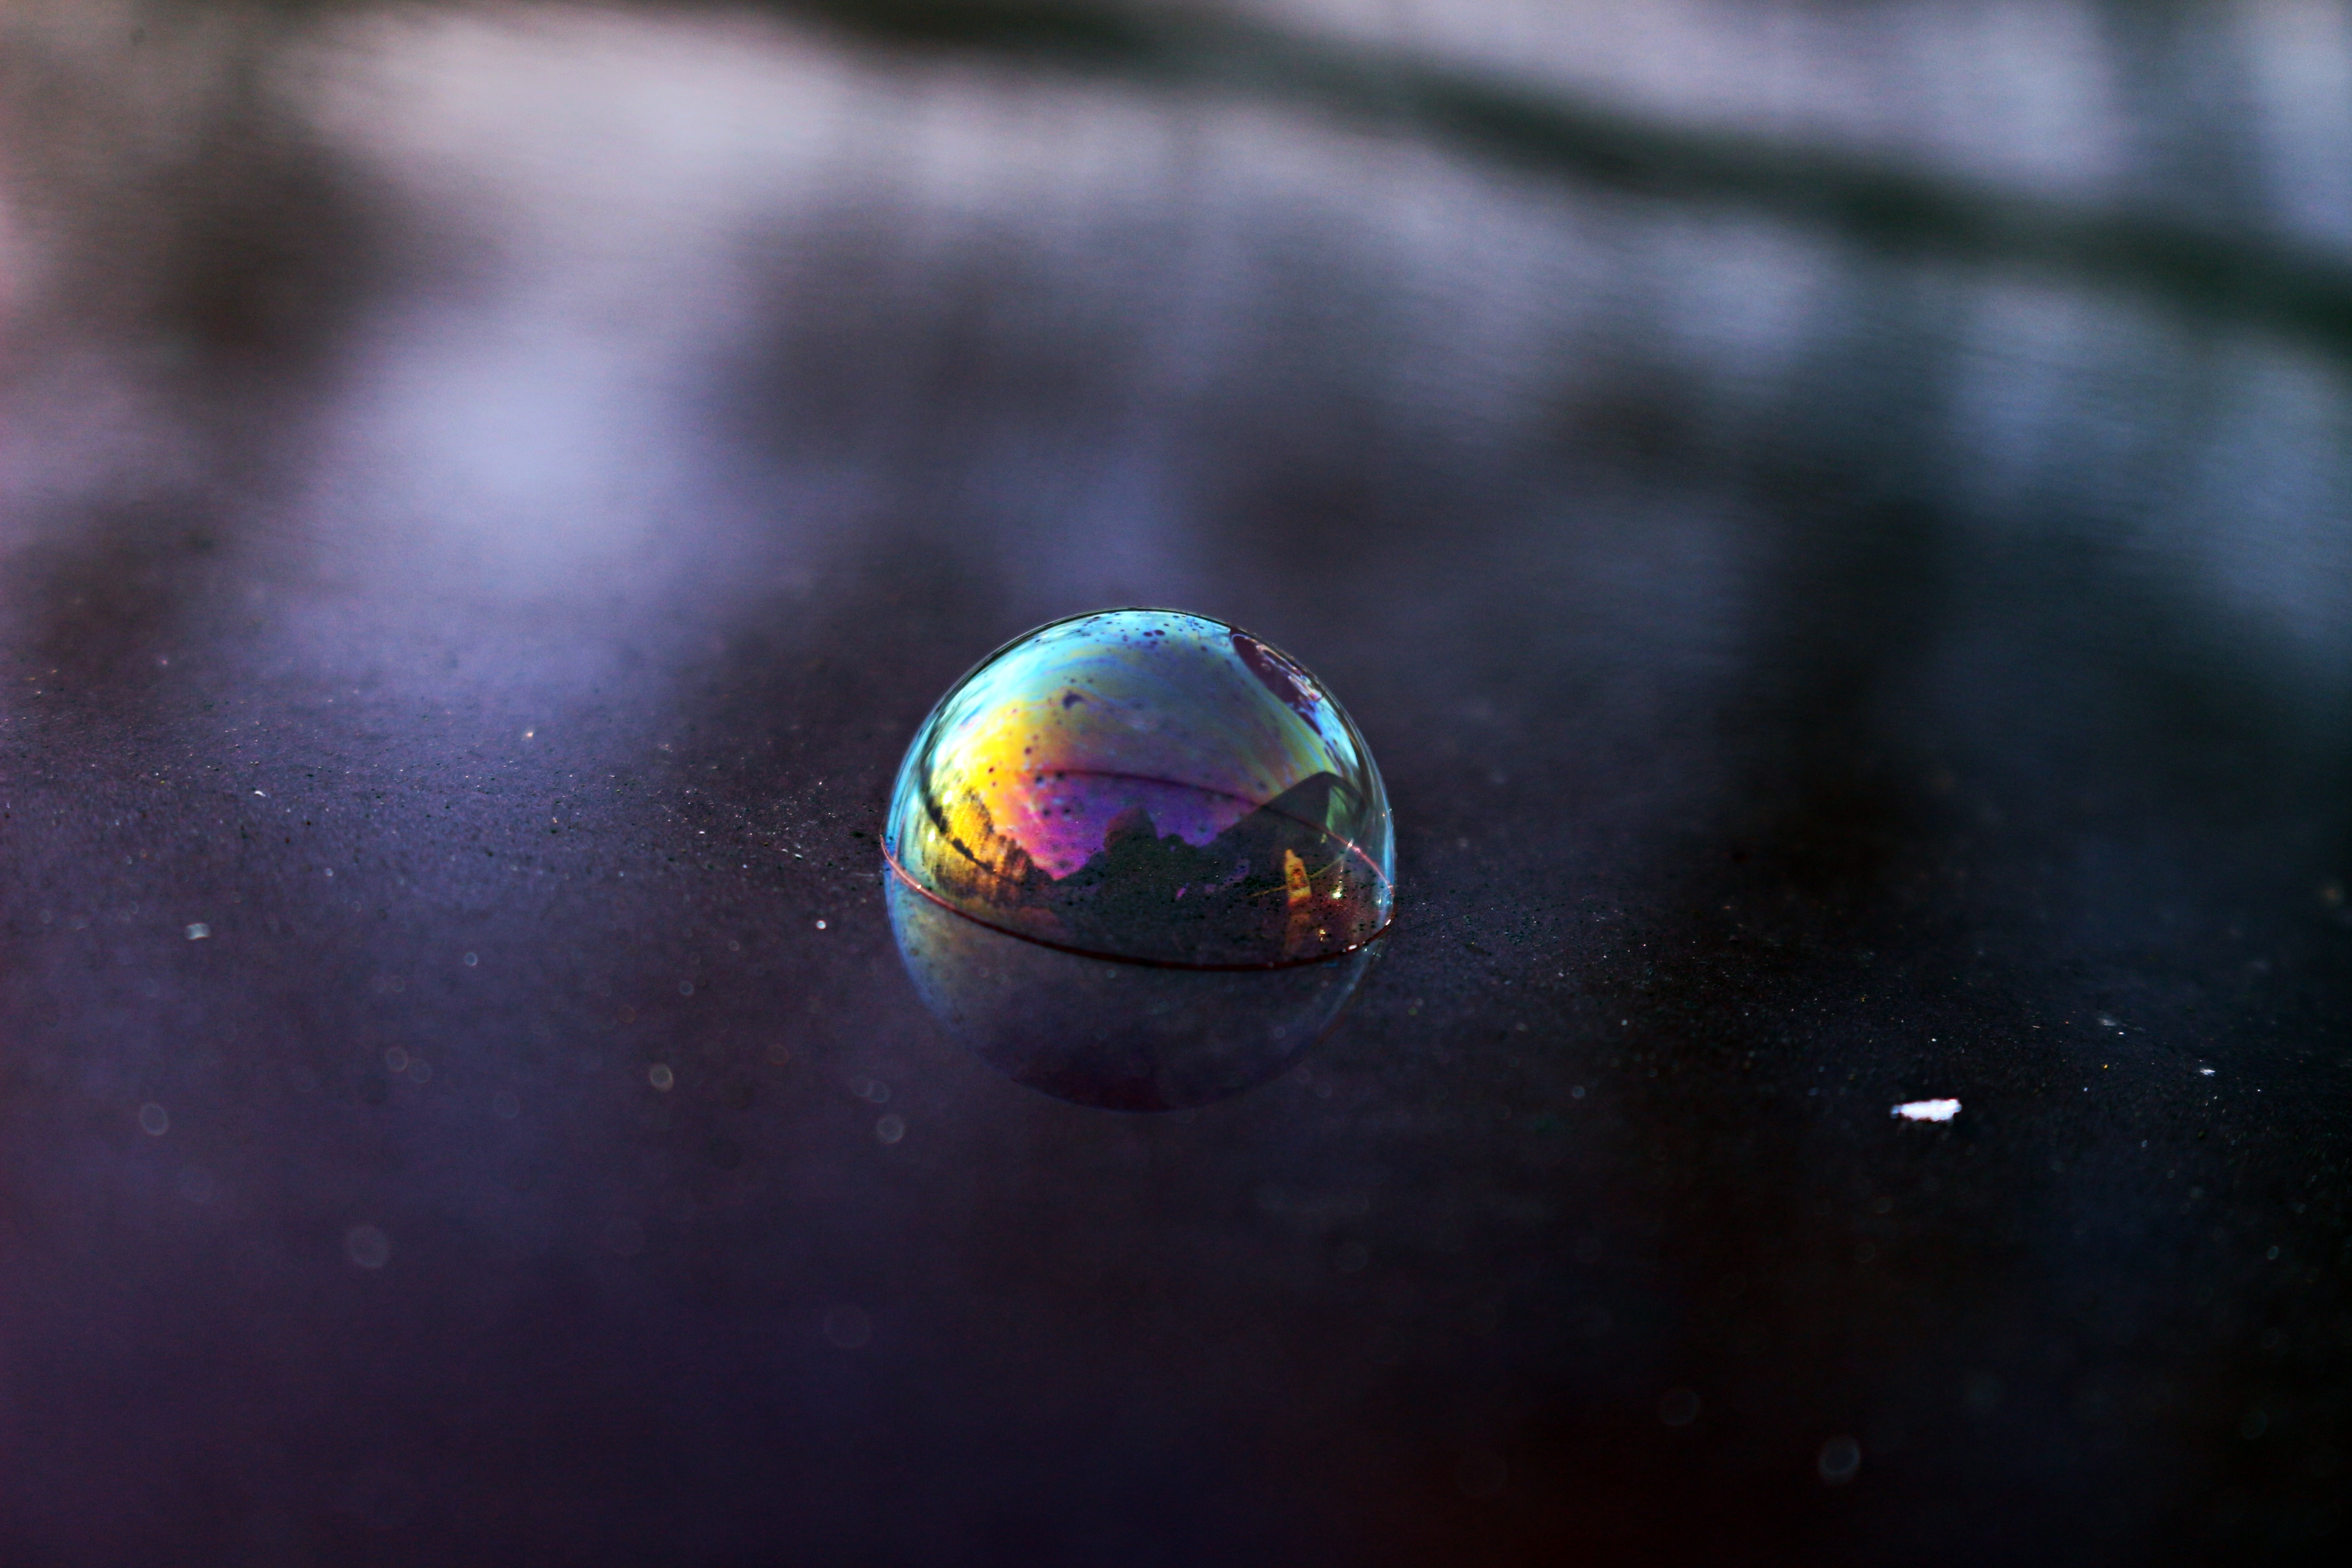
drop, photography, reflection, darkness, blue, bubble, circle, close up, jewellery, earth, sphere, shape, iridescent, macro photography, computer wallpaper, silk bubble